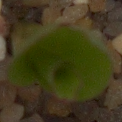
Label: maize